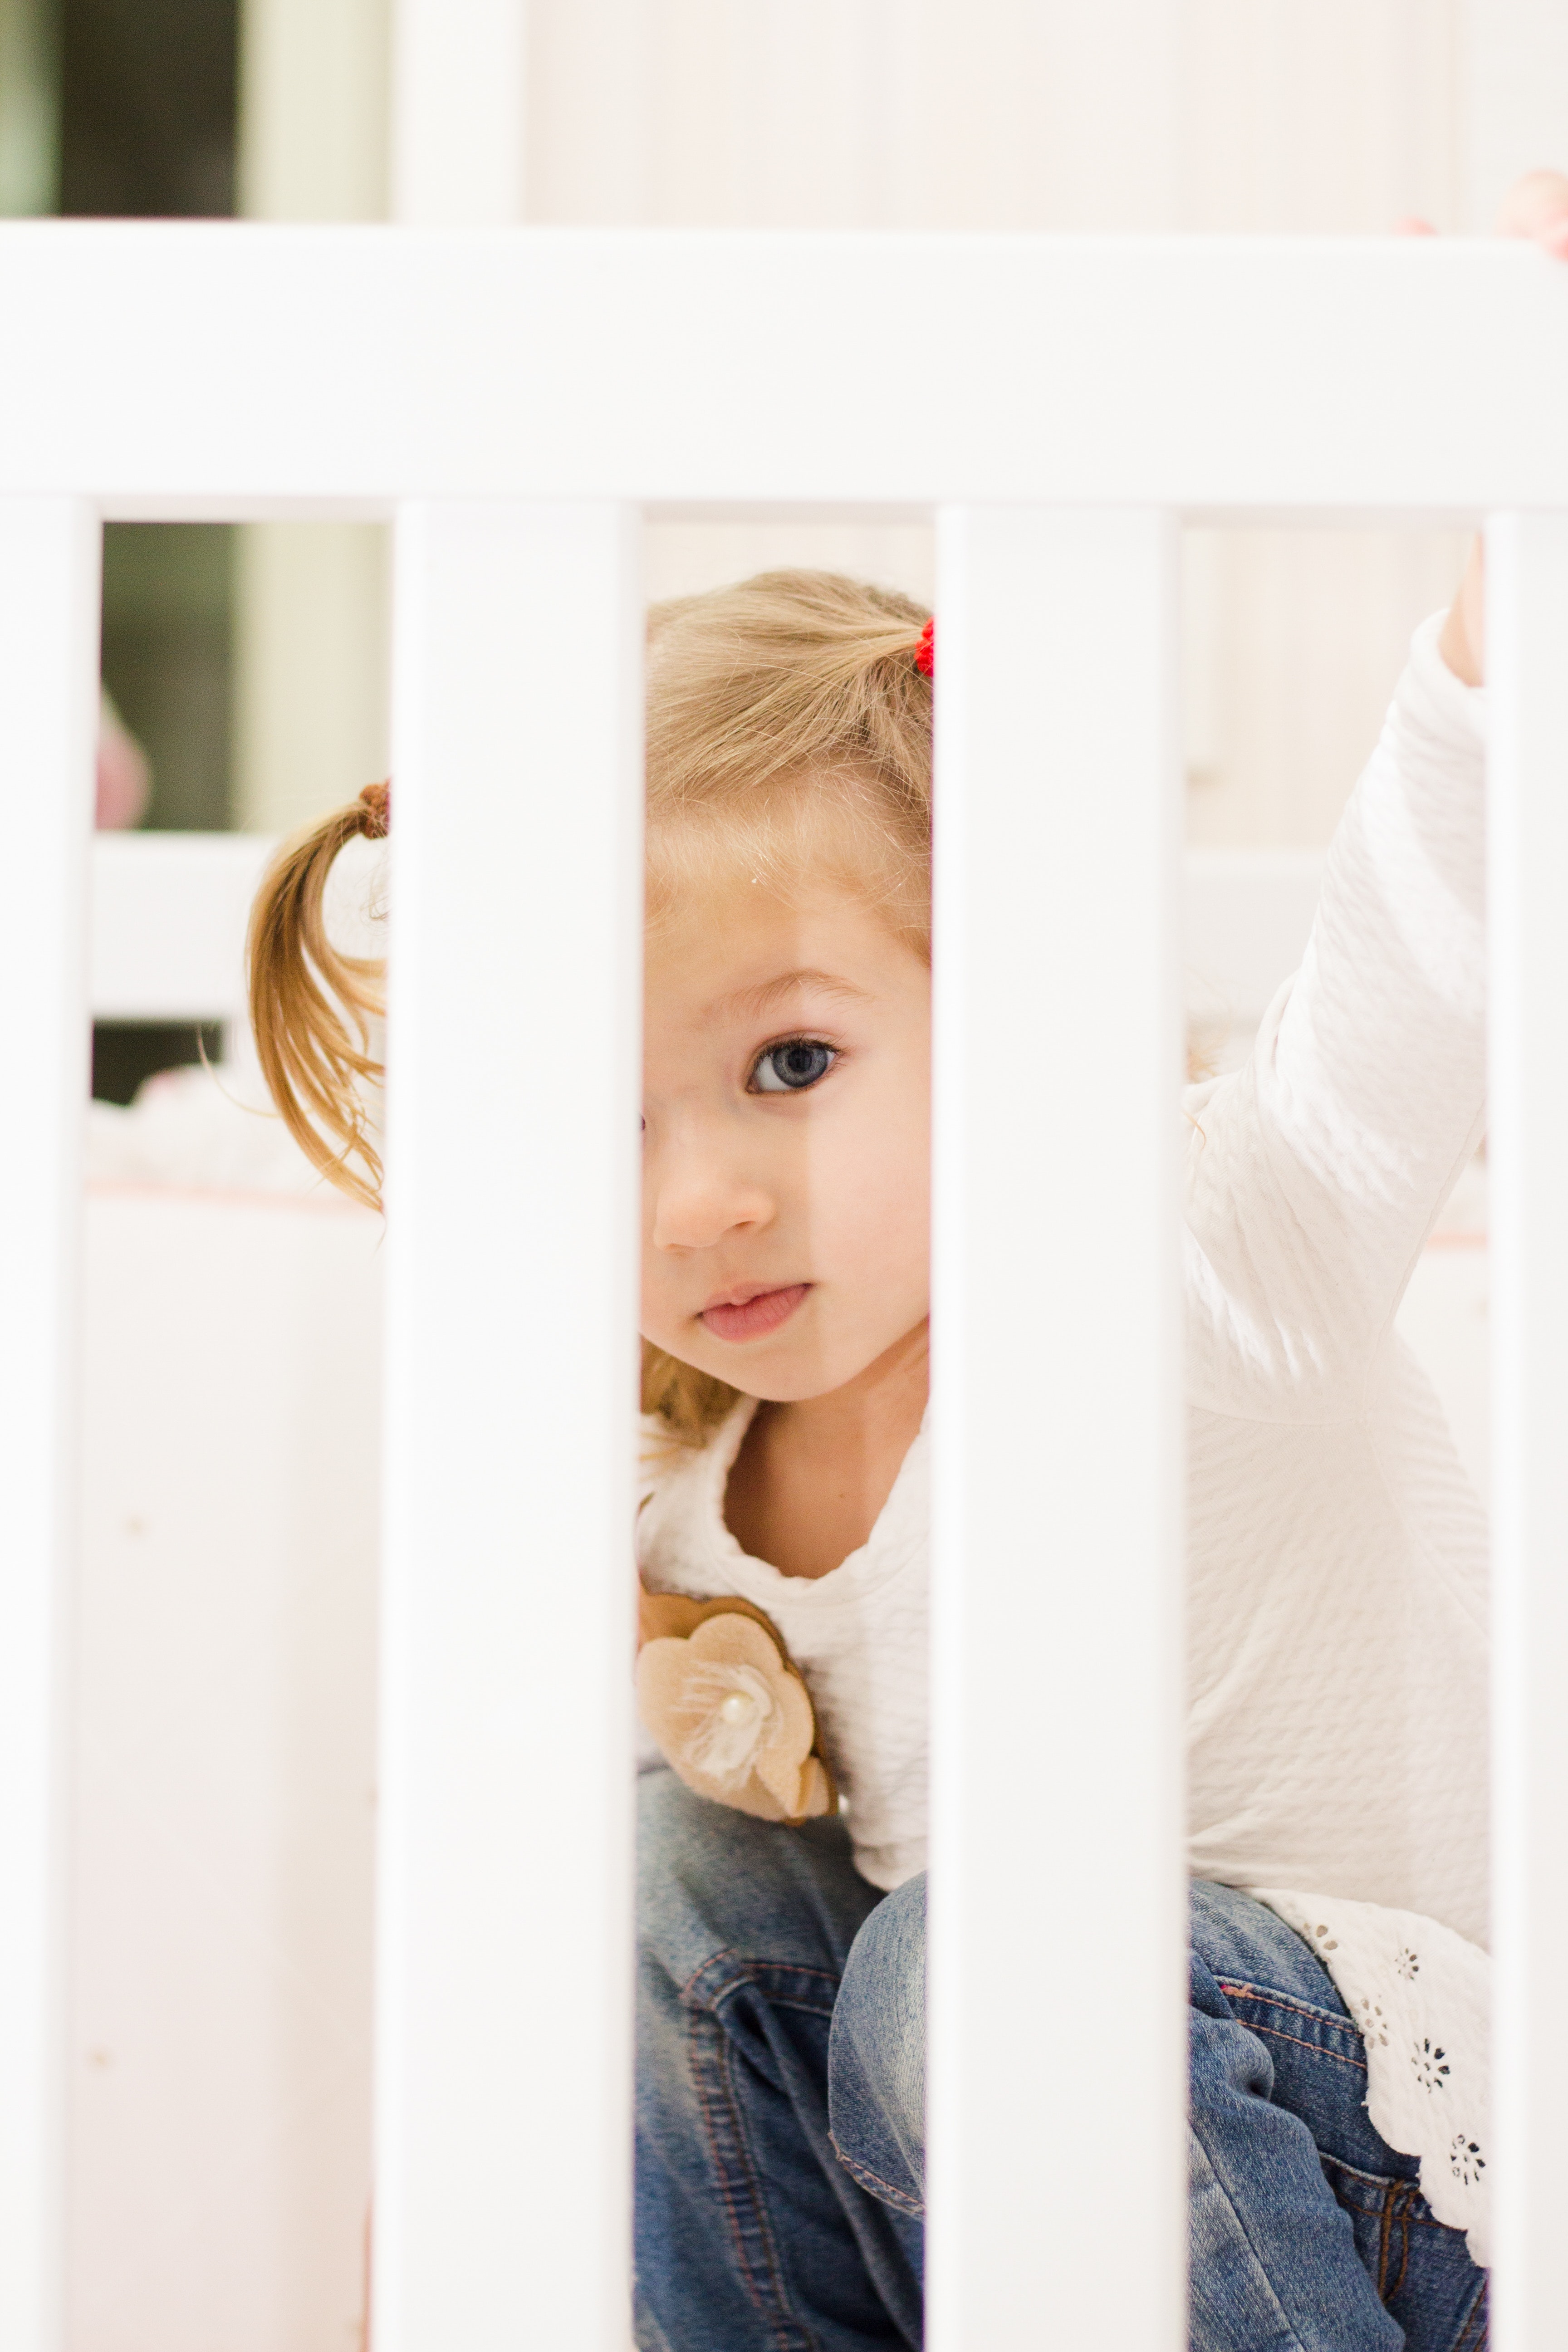
photograph, white, product, child, people, snapshot, toddler, photography, eye, picture frame, baby, room, window, portrait, baby products